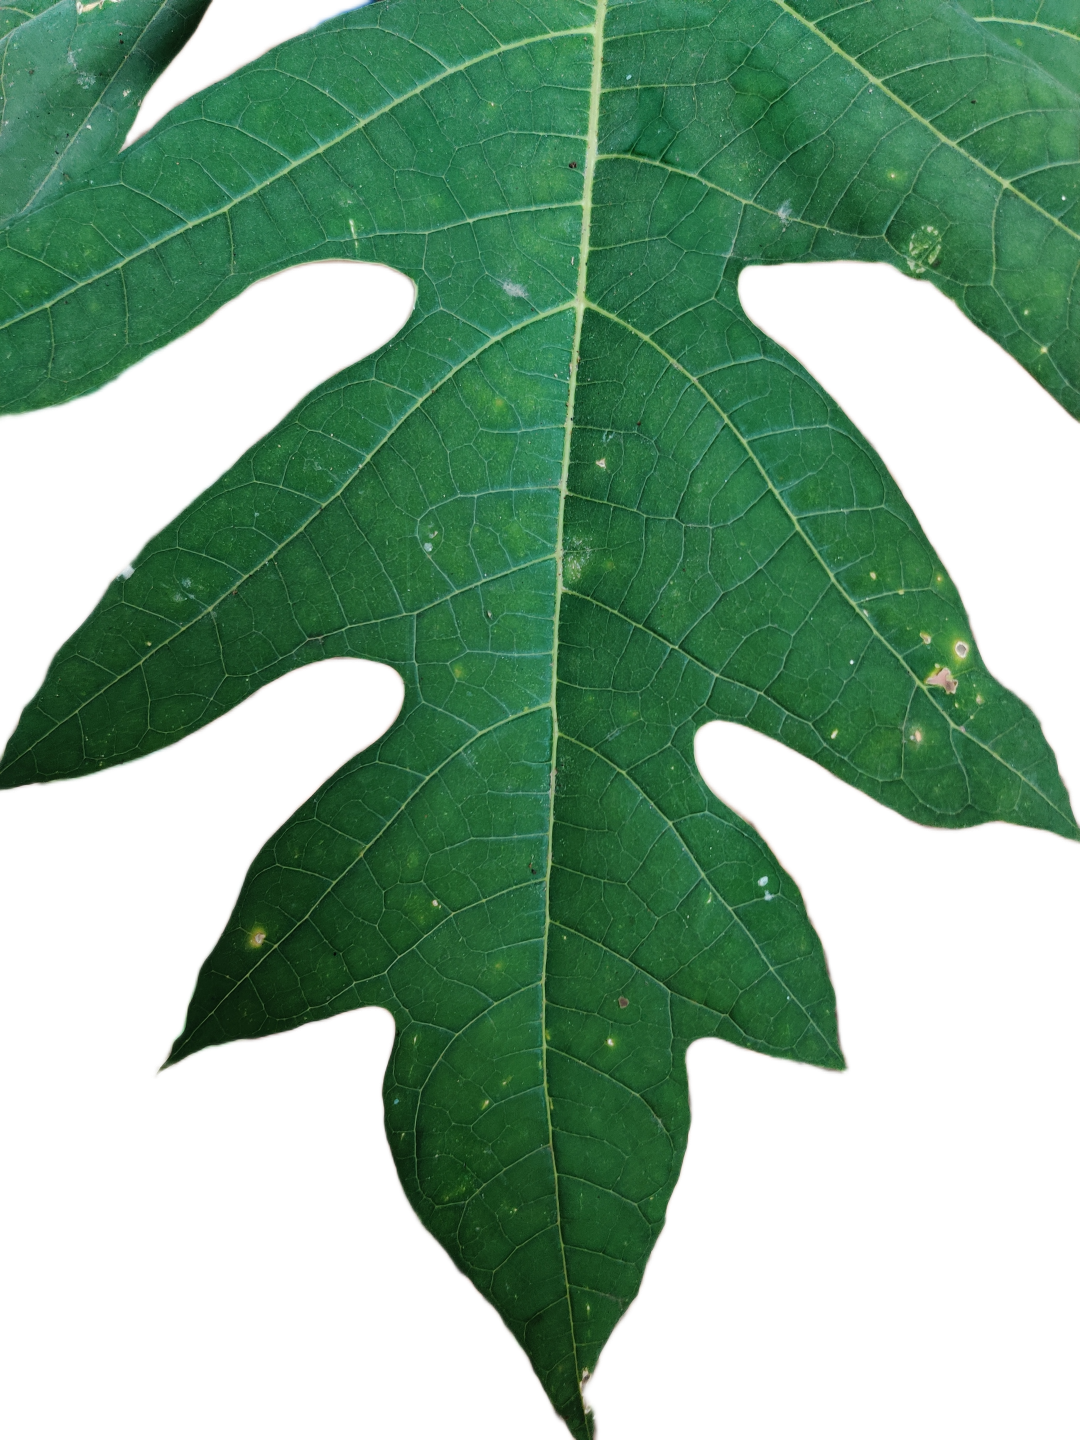
Crop: Papaya
Label: Carica_Insect_Hole